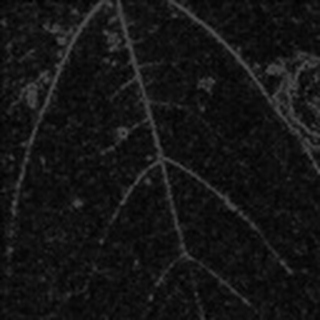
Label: cotton_target_spot